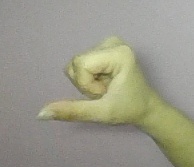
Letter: waw